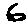
Label: 6